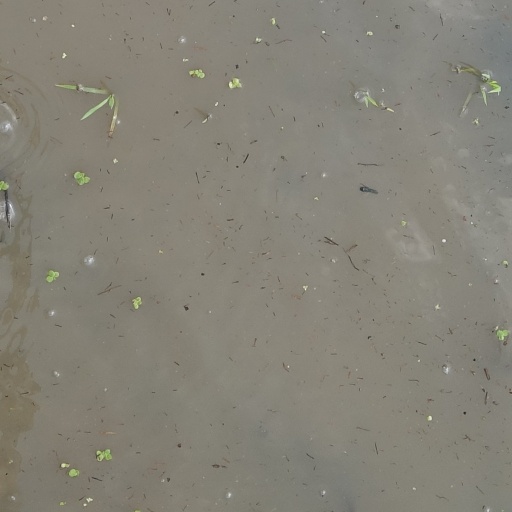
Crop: rice